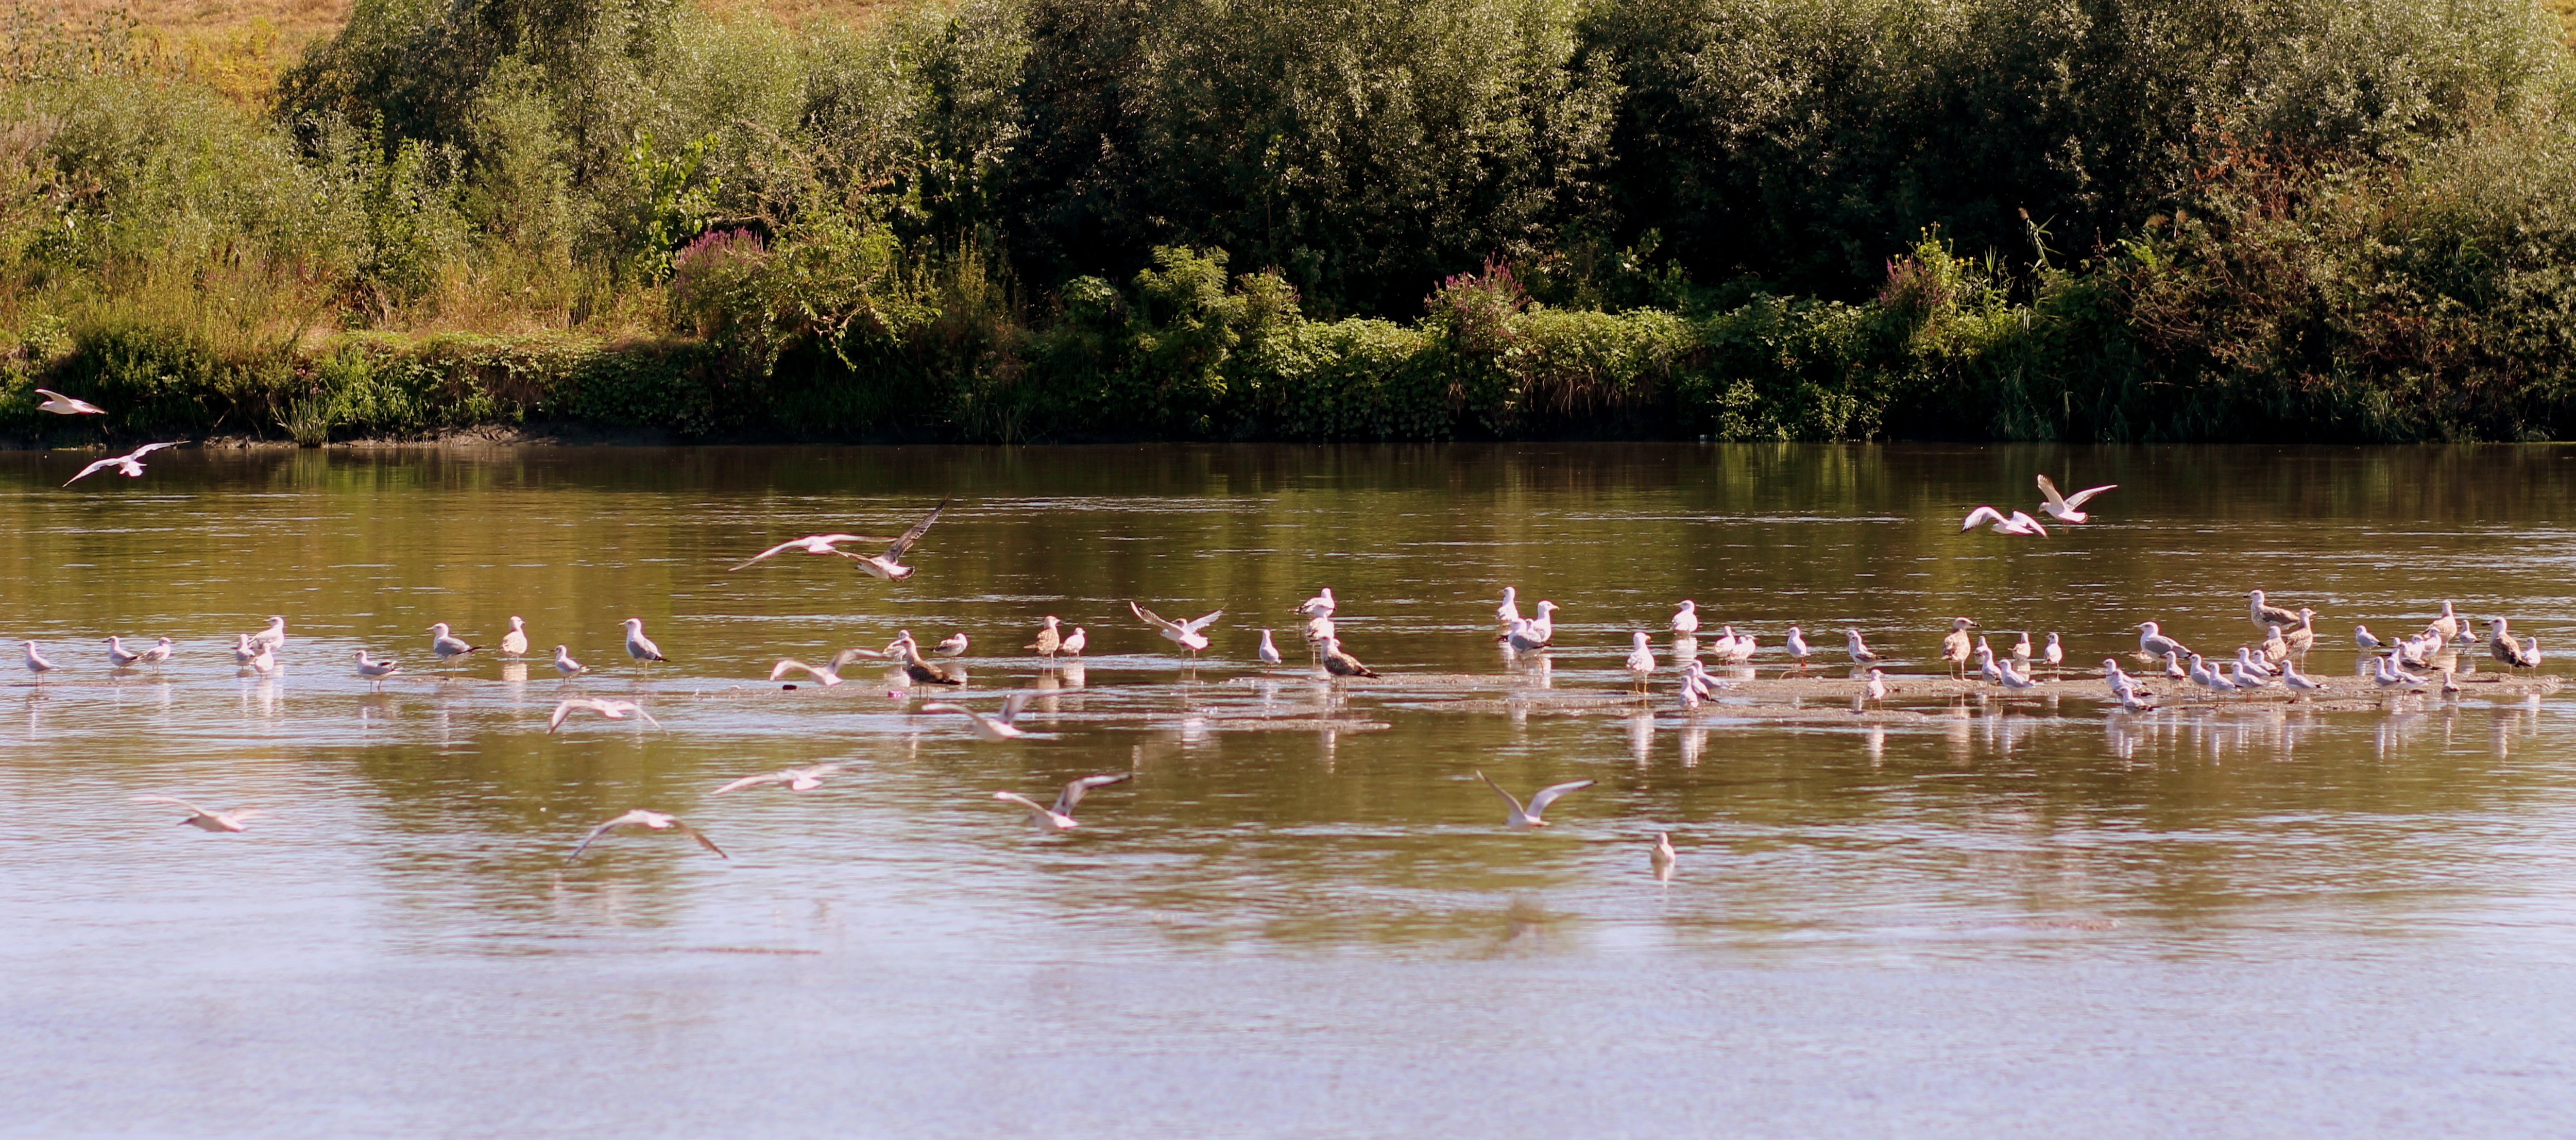
landscape, water, nature, marsh, swamp, bird, lake, river, pond, wildlife, reflection, flight, fauna, birds, duck, wetland, egret, water bird, bayou